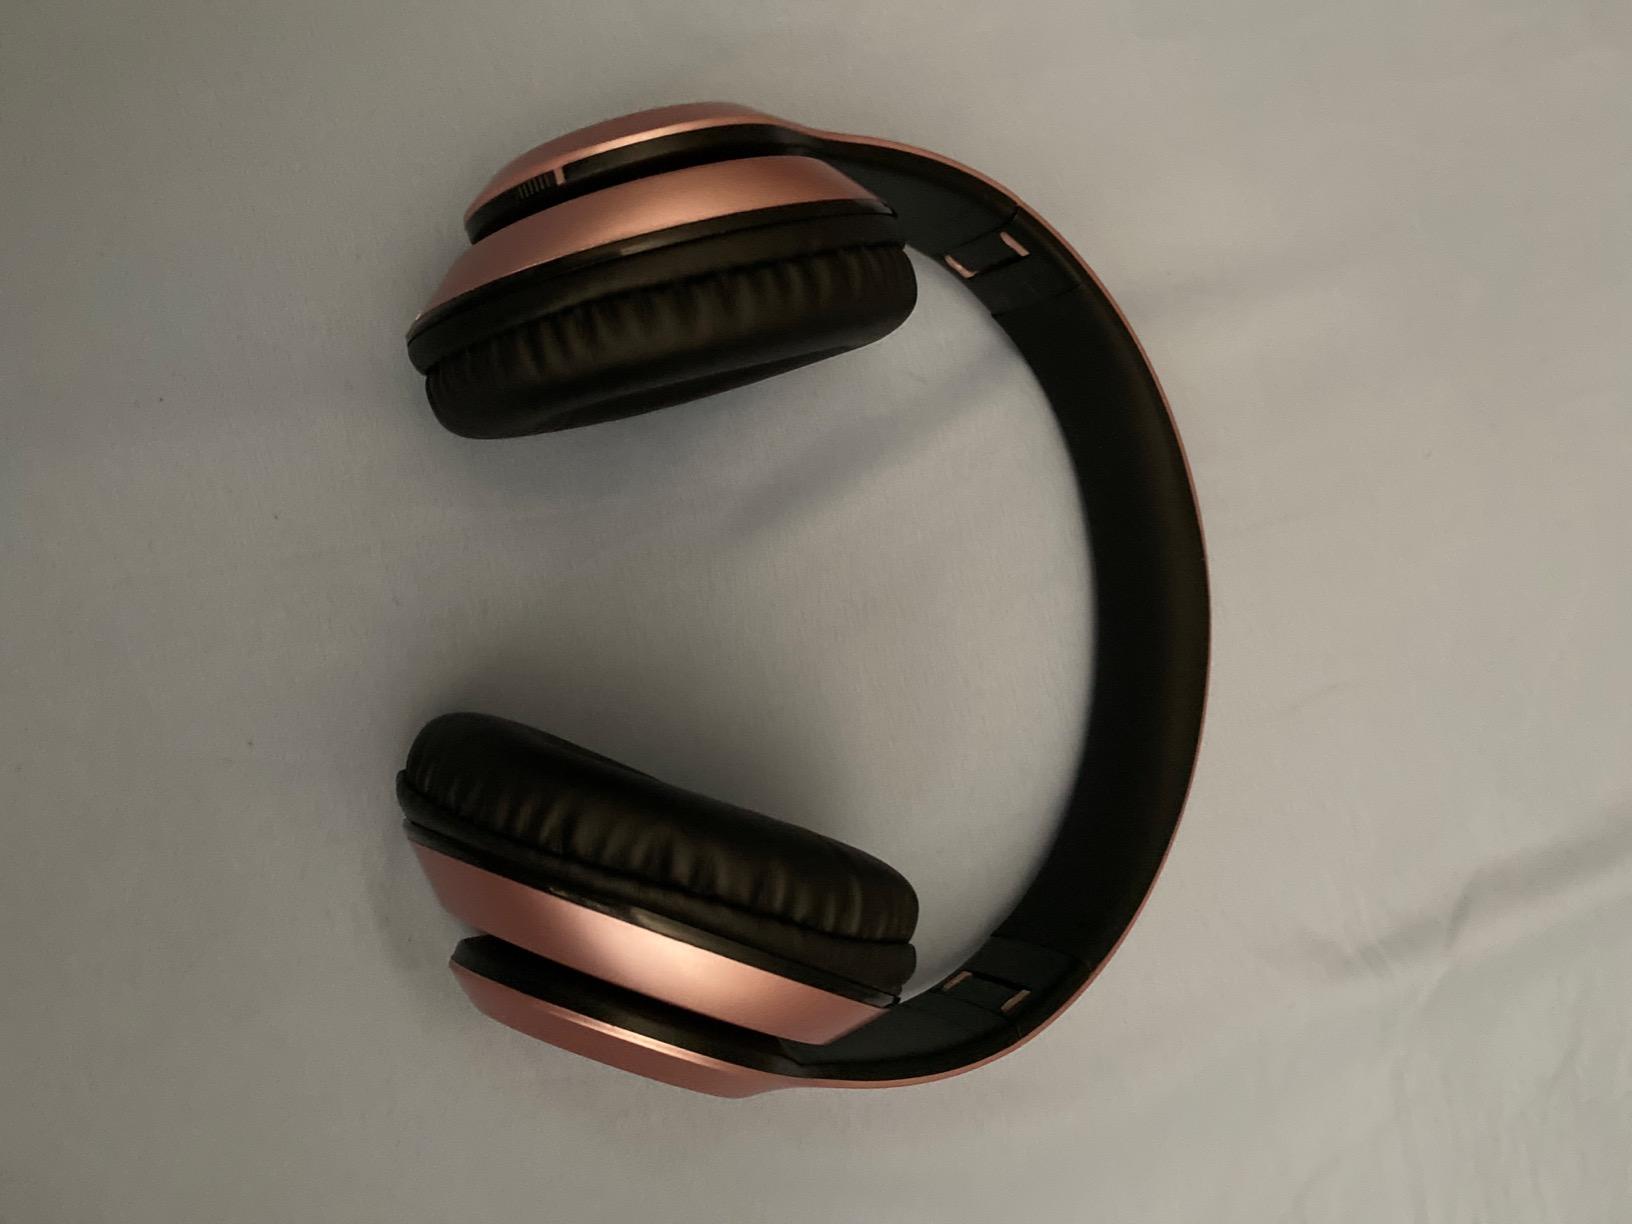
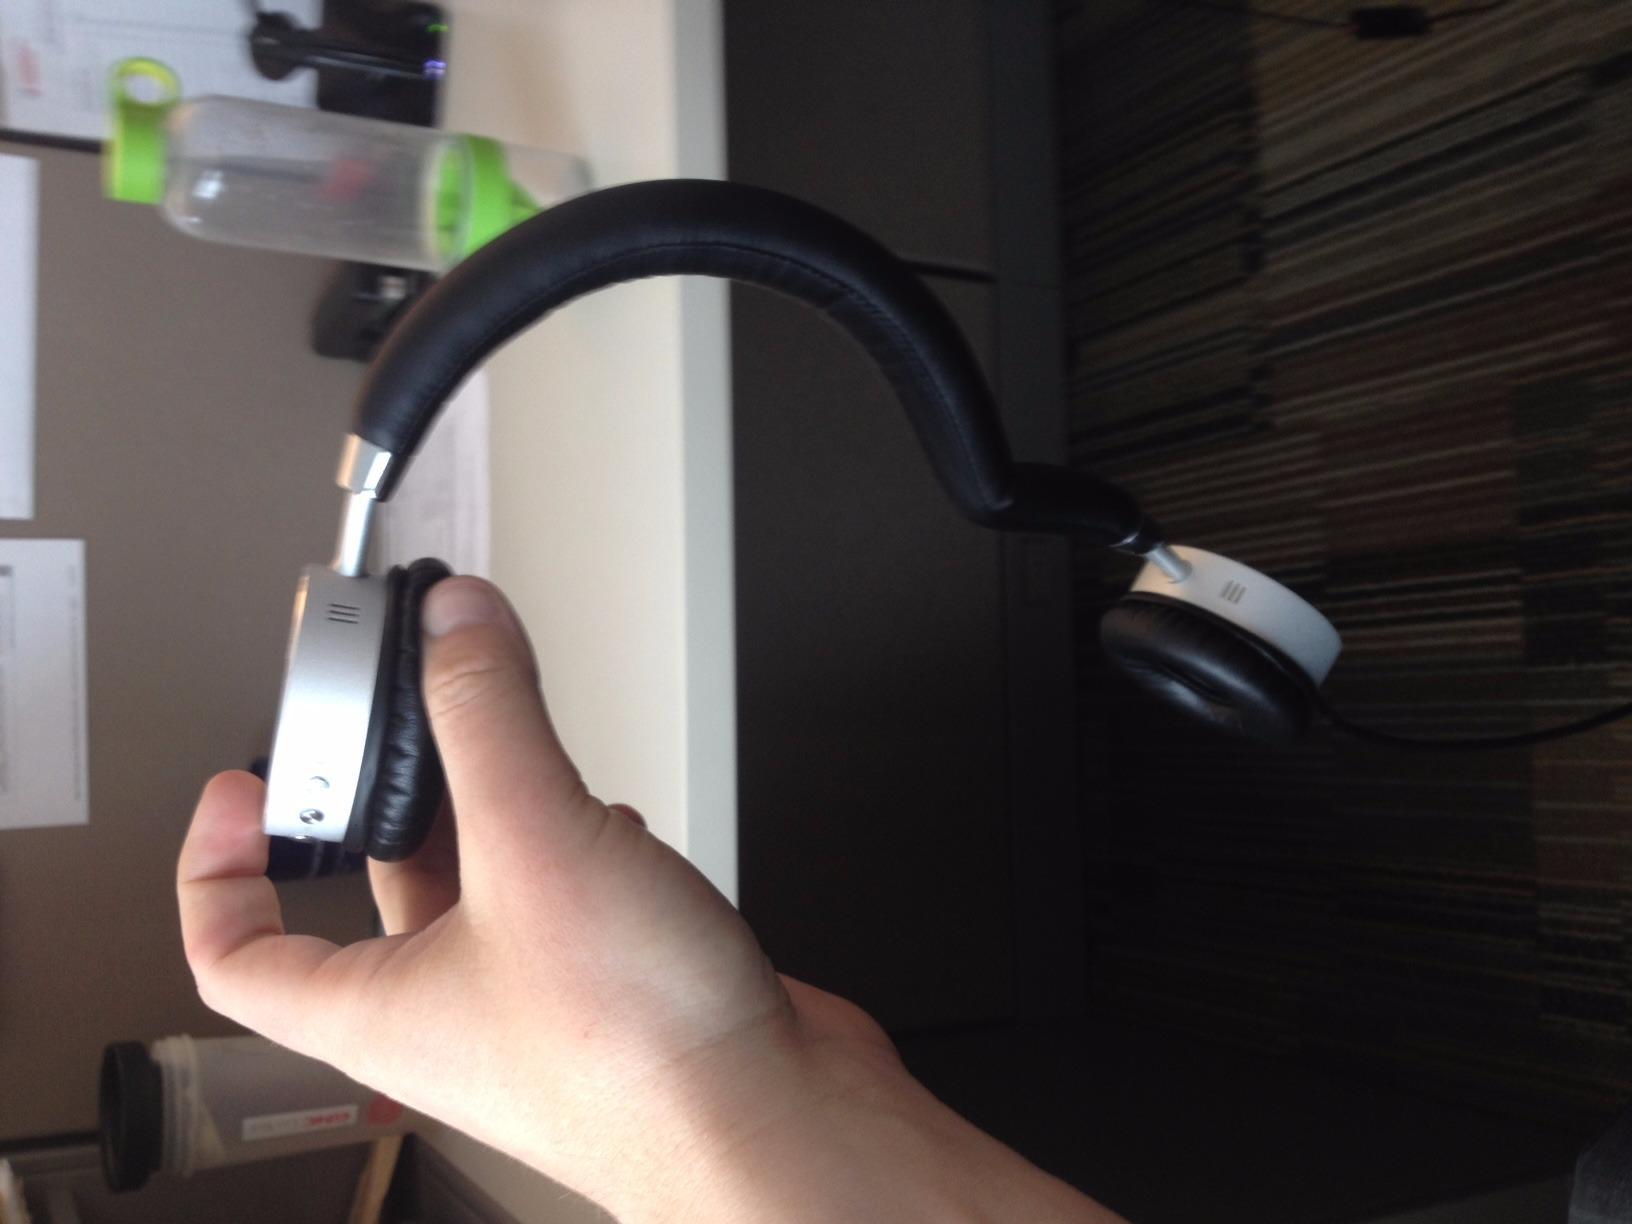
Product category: headphones
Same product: no